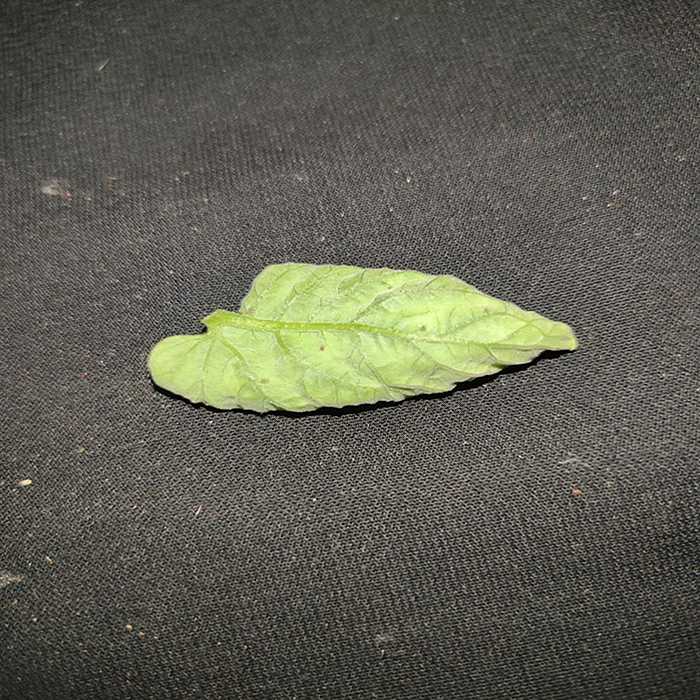
Plant: Tomato
Label: Tomato leaf curl virus